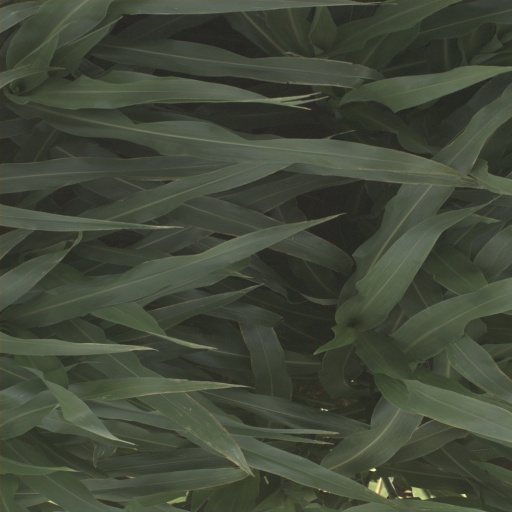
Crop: sorghum